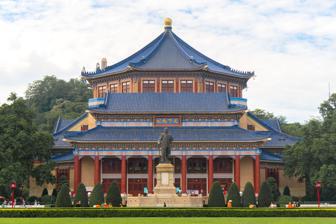
Building: Sun Yat-sen Memorial Hall (Guangzhou)
Country: China
Year built: 1931
Building in Guangzhou, Guangdong, China Sun Yat-sen Memorial Hall 中山纪念堂 23°08′06″N 113°15′54″E / 23.134978°N 113.265004°E / 23.134978; 113.265004 Location Guangzhou , Guangdong , China Type Memorial Material Steel and Concrete Height 49 m (161 ft) Beginning date 1929 Completion date October, 1931 Dedicated to Sun Yat-sen Sun Yat-sen Memorial Hall Simplified Chinese 中山 纪念堂 Traditional Chinese 中山 紀念堂 Transcriptions Standard Mandarin Hanyu Pinyin Zhōngshān Jìniàntáng Bopomofo ㄓㄨㄥ ㄕㄢ ㄐㄧˋ ㄋㄧㄢˋ ㄊㄤˊ Wade–Giles Chung 1 -shan 1 Chi 4 -nien 4 -t‘ang 2 IPA [ʈʂʊ́ŋ.ʂán tɕî.njɛ̂n.tʰǎŋ] Yue: Cantonese Yale Romanization Jūngsāan Géinihmtòhng Jyutping zung1 saan1 gei2 nim6 tong4 IPA [tsʊŋ˥.san˥ kej˧˥.nim˨.tʰɔŋ˩] The Sun Yat-sen or Zhongshan Memorial Hall is an octagon-shaped building in Guangzhou , capital of China's Guangdong Province. The hall was designed by Lu Yanzhi and was built with funds raised by local and overseas Chinese people in memory of Sun Yat-sen . Construction work commenced in 1929 and completed in 1931. The hall is a large octagonal structure with a span of 71 metres (233 ft) without pillars, housing a large stage and seats 3,240 people. History The memorial hall stands on the site of Guangzhou's Presidential Palace during the Constitutional Protection Movement , when the Nationalists operated a rival "Chinese" government to the Zhili Clique 's Beijing regime . The palace was damaged during Ye Ju 's 16 June 1922 attack on Sun Yat-sen, during which—though he had already fled— his wife narrowly escaped shelling and rifle fire before meeting him on the gunboat Yongfeng , where they were joined by Chiang Kai-shek . The hall itself has been severely damaged and repaired several times until 1998, when it was comprehensively upgraded to its present-day condition. A statue of Sun Yat-sen was erected in front of the main entrance. Sun Yat-sen Memorial Hall depicted on the reverse of a 1931 Kwangtung Provincial Bank 1 Dollar Banknote. Transportation The memorial hall is accessible from Sun Yat-sen Memorial Hall Station of Guangzhou Metro . See also Sun Yat-sen Mausoleum in Nanjing Sun Yat Sen Nanyang Memorial Hall in Singapore References